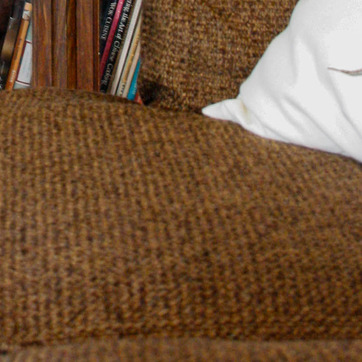
Material: fabric